Old Union Methodist Church

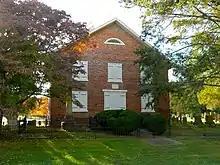
View from the east

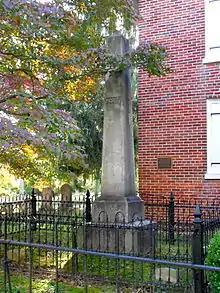
Grave of Bishop Levi Scott near the entrance to the church.

It was listed on the National Register of Historic Places in 1973.